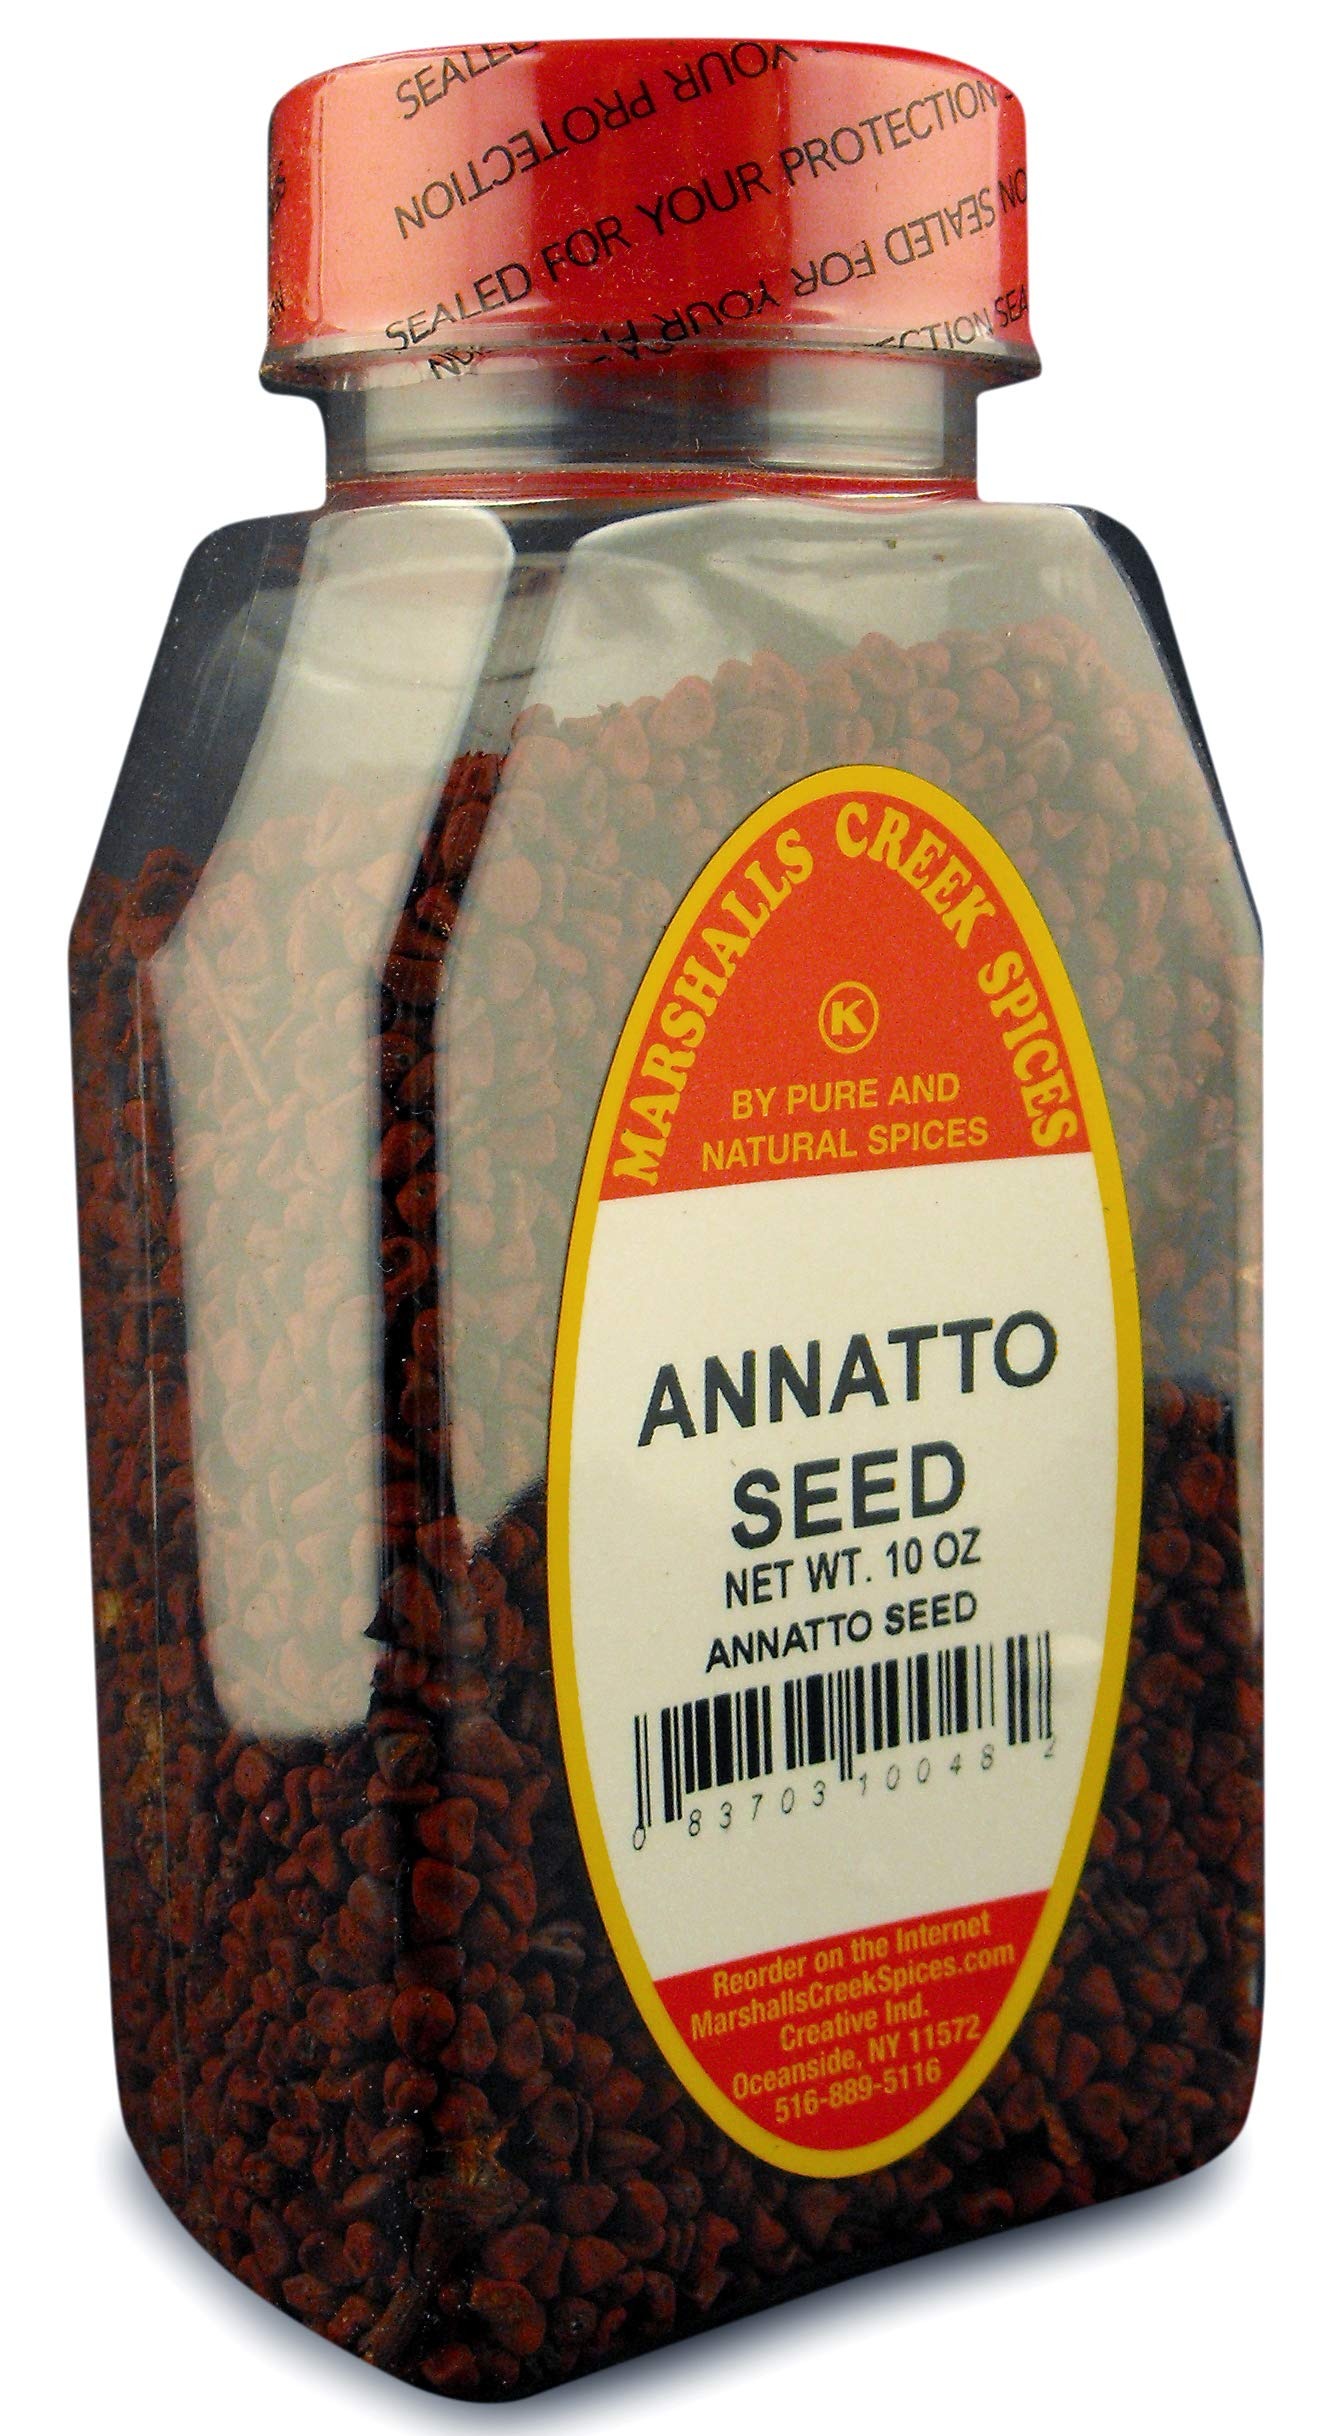
Item Name: Marshalls Creek Spice Co. ANNATO SEED 10 oz
Bullet Point 1: Marshall's Creek Spices buys in small quantities and packs weekly providing the freshest spices possible. Fresher spices means more flavor and a longer shelf life.
Bullet Point 2: No Fillers
Bullet Point 3: No MSG
Bullet Point 4: All Natural, Kosher
Bullet Point 5: All Natural with no fillers or MSG always fresh and pure
Value: 10.0
Unit: Ounce

Price: 11.99